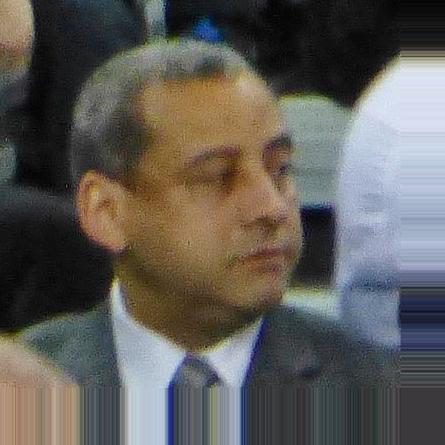
Age: 51